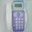
Label: telephone